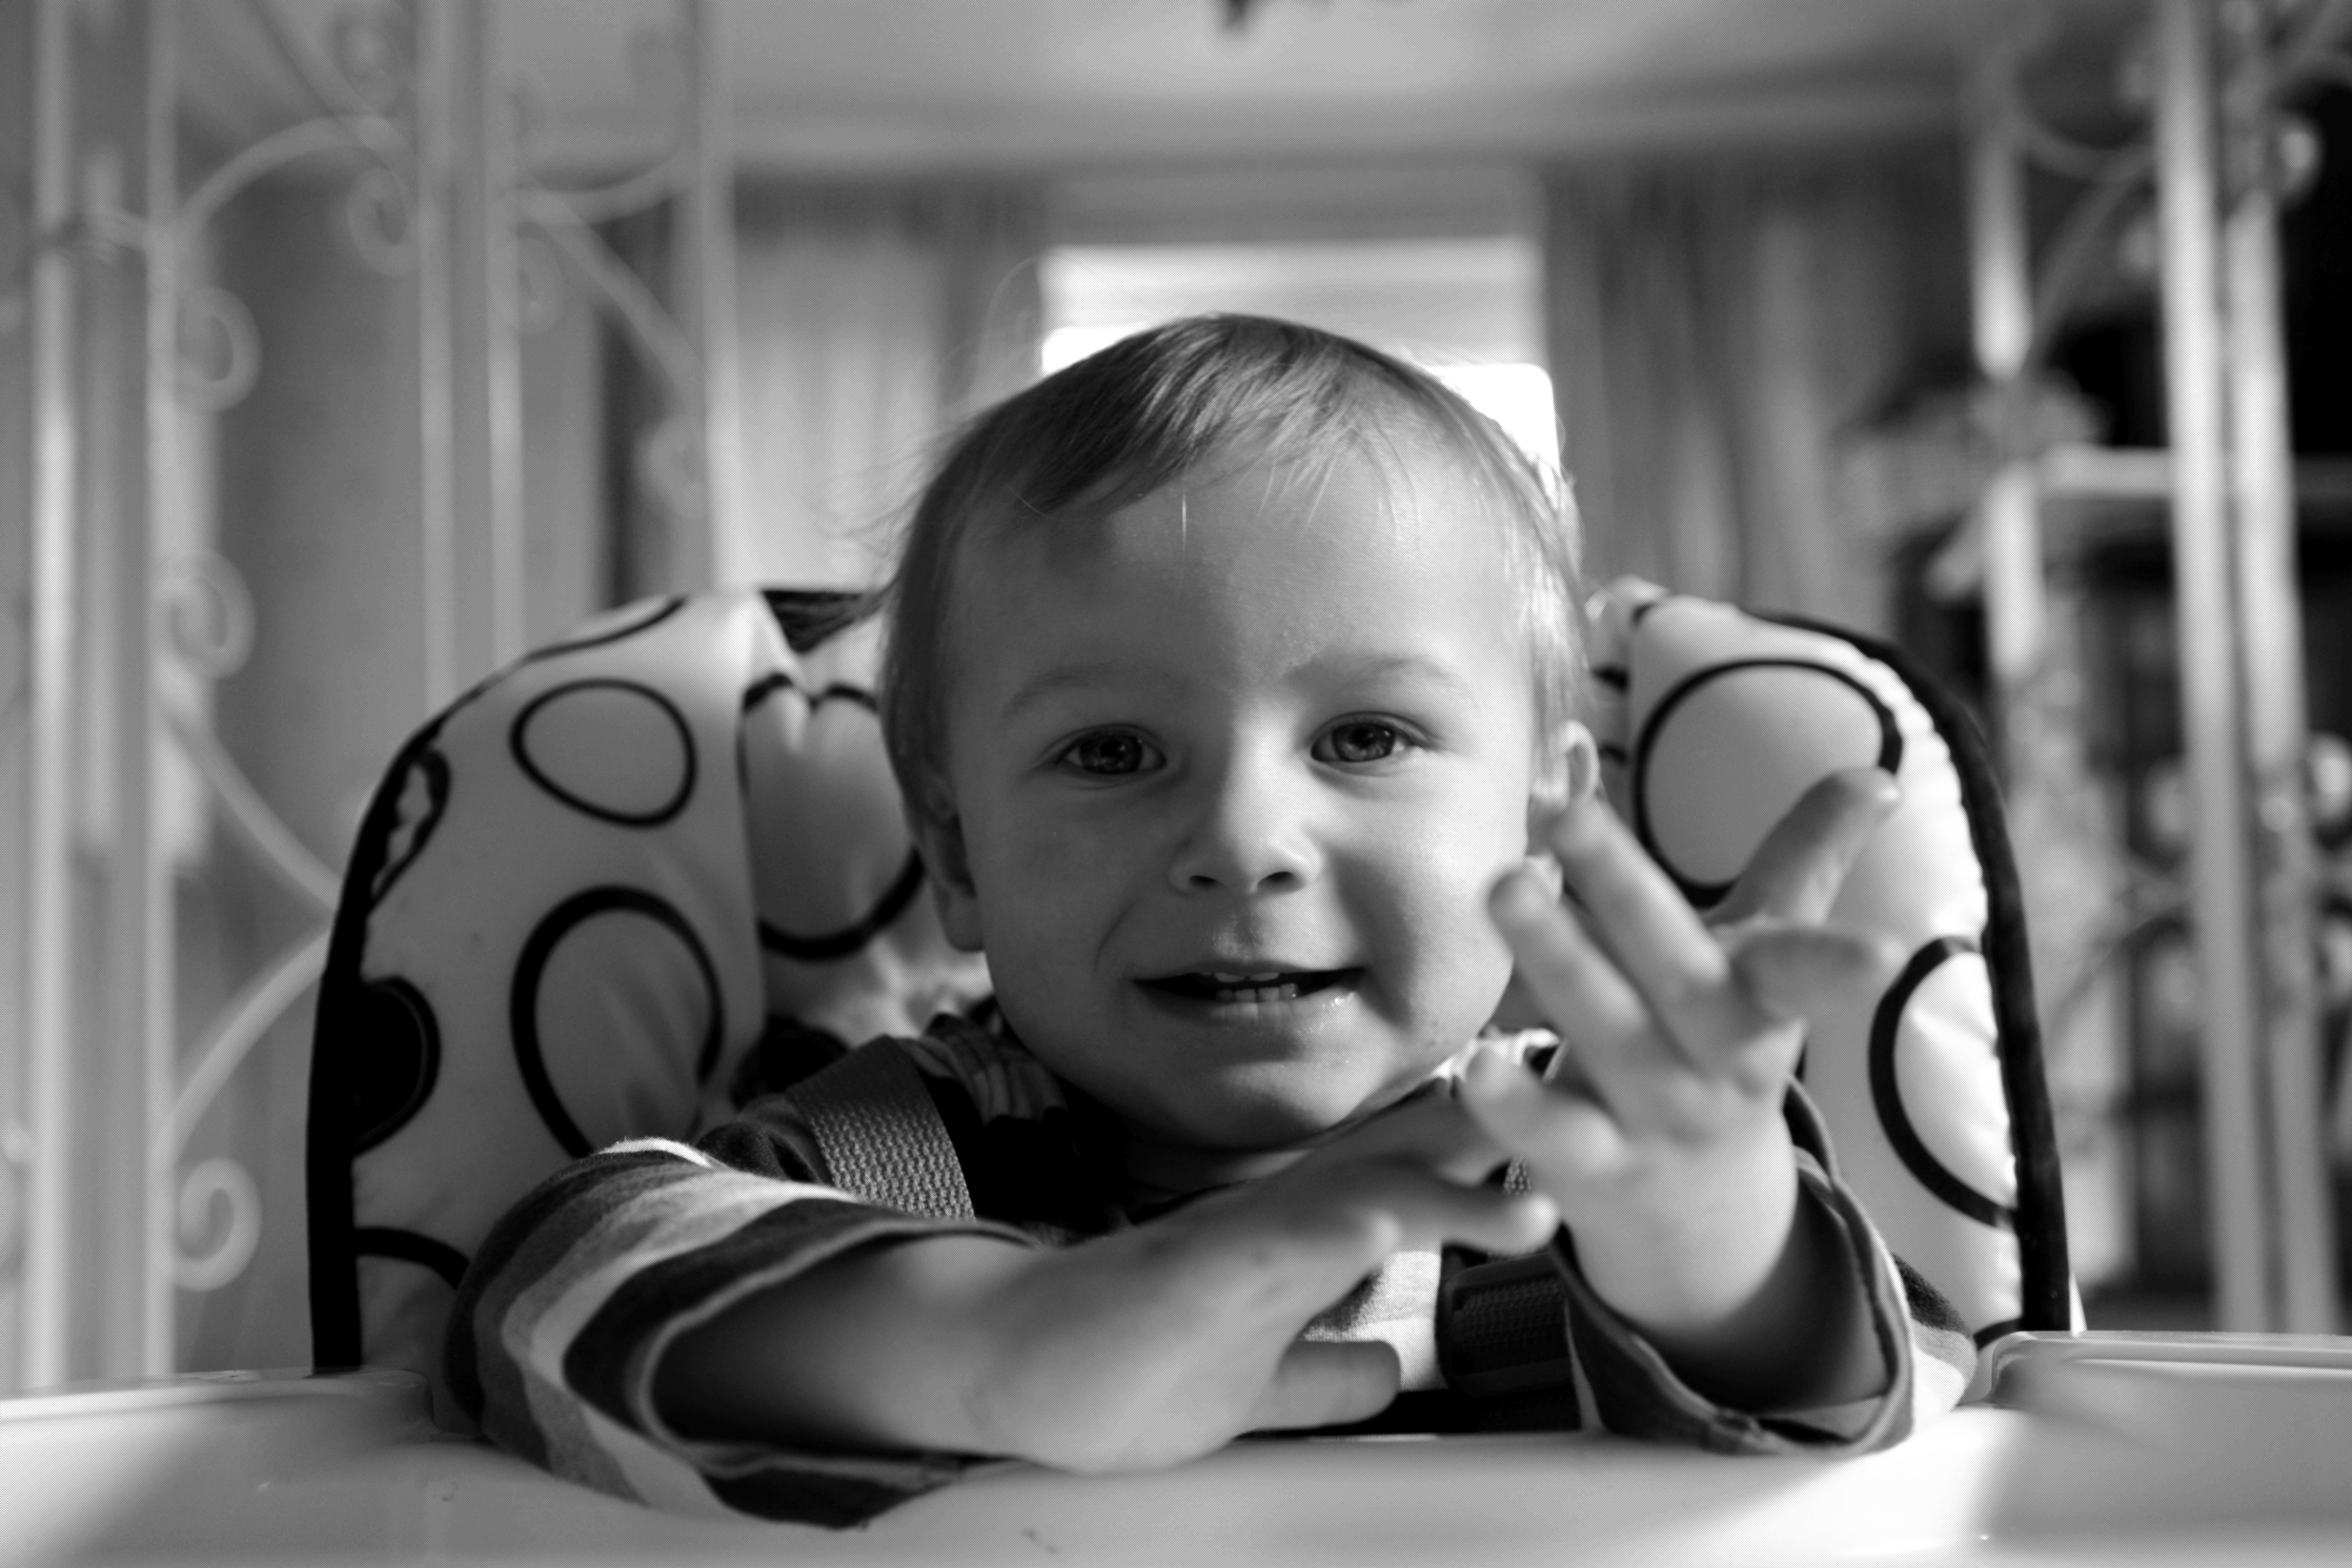
person, light, black and white, photography, house, boy, kid, photo, male, portrait, young, child, monochrome, smiling, laughing, family, inside, children, happy, hands, infant, toddler, b w, monochrome photography, portrait photography, human positions